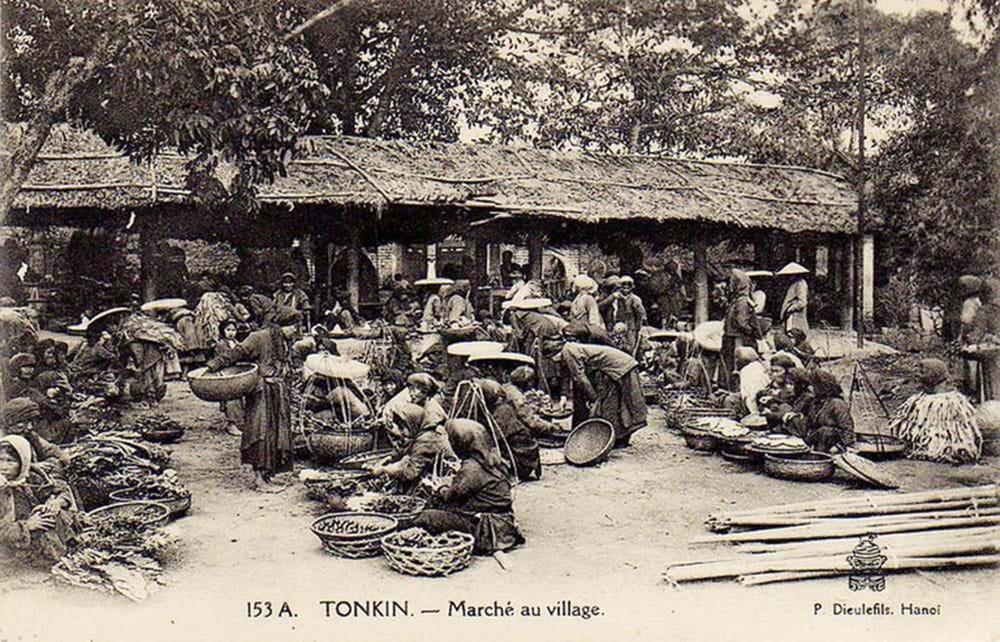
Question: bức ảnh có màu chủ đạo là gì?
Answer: trắng và đen